David Archuleta

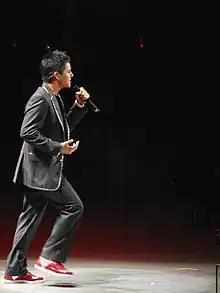
Archuleta performing during the American Idols LIVE! Tour 2008

Archuleta's first appearances on music ranking charts were with the three songs he performed in the "American Idol" finale: "Don't Let the Sun Go Down on Me", "In This Moment", and "Imagine" debuted on the "Billboard" Hot 100 chart the week of June 7, 2008. "Imagine" entered at number 36, giving Archuleta his first top-forty hit, "Don't Let the Sun Go Down on Me" at 58, and "In This Moment" at 60. That same week he had three songs on "Billboard"'s Bubbling Under Hot 100 Singles chart as well, where his versions of "Longer", "Think of Me", and "Angels" debuted at number 15, number 19, and number 24 respectively.